Waluburg

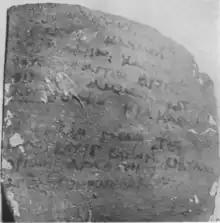
The ostracon – the relevant text appears on the third line from the bottom

Her name was discovered on an ostracon, a potshard fragment of a type that was used as a receipt in Roman Egypt. It is dated to the second century AD and it was found on the island of Elephantine opposite Aswan (Syene) at the southern Egyptian border.